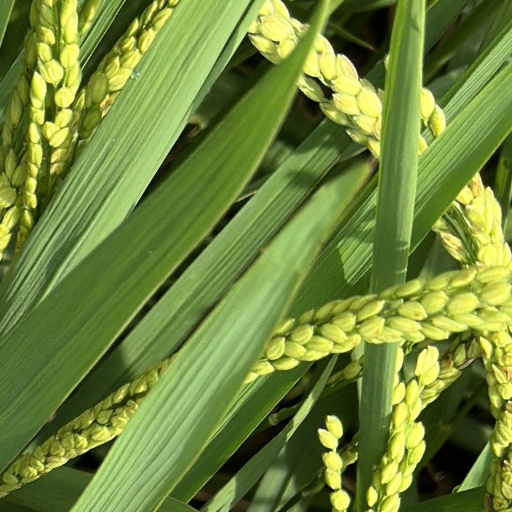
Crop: rice